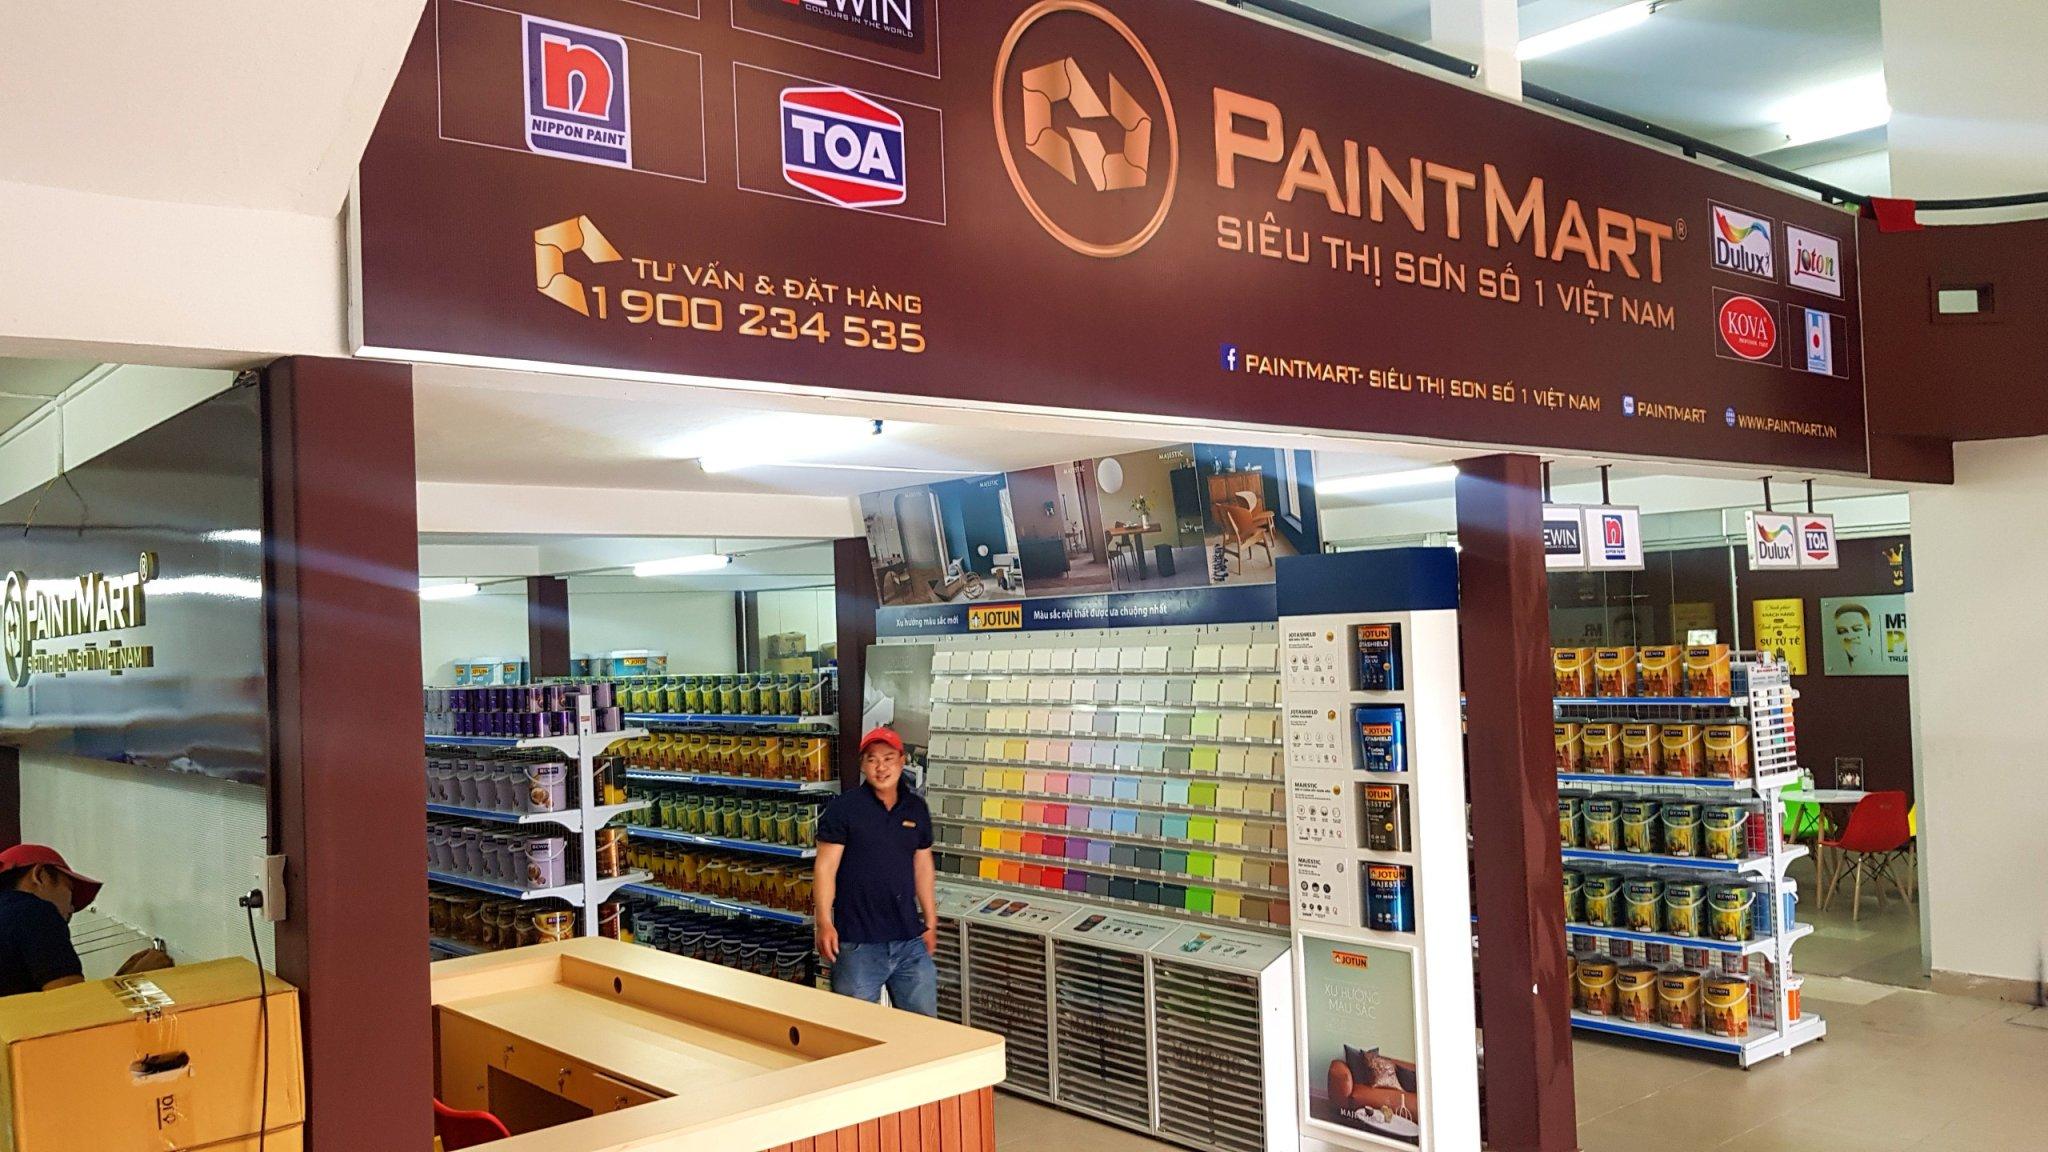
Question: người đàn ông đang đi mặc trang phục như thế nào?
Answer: áo đen, quần xanh dương và nón đỏ